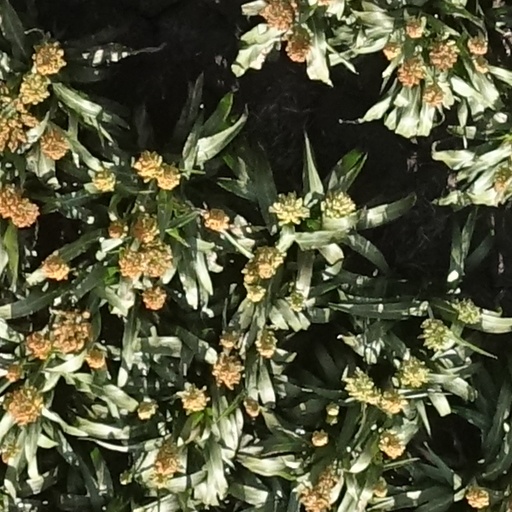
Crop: sorghum